On the Silver Globe (film)

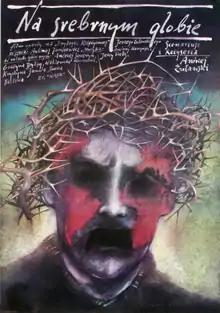
Polish poster

On the Silver Globe is a 1988 Polish epic surrealist science fiction arthouse film written and directed by Andrzej Żuławski, adapted from "The Lunar Trilogy" by his grand-uncle, Jerzy Żuławski. Starring Andrzej Seweryn, Jerzy Trela, Iwona Bielska, Jan Frycz, Henryk Bista, Grażyna Deląg and Krystyna Janda, the plot follows a team of astronauts who land on an uninhabited planet and form a society. Many years later, a single astronaut is sent to the planet and becomes a messiah.